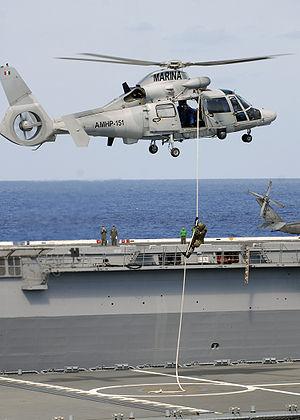
La force aéronavale mexicaine est l'aviation navale de la marine mexicaine. La marine mexicaine est divisée en deux flottes navales : océan Pacifique et golfe du Mexique.